Marine Corps Women's Reserve Band

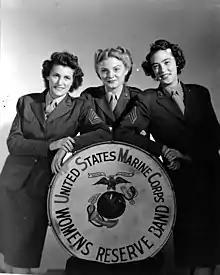
Marine Corps Women's Reserve Band

The Marine Corps Women's Reserve Band (MCWR Band) was a United States Marine Corps military band, unique in its all female composition, that served during the Second World War. The band was stationed at Camp Lejeune and included 43 members.